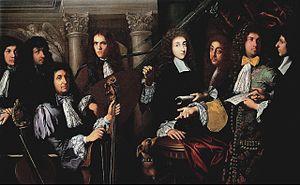
Ferdinand de Médicis est un prince de la Maison de Médicis, avant-dernier de sa famille à monter sur le trône de Toscane.